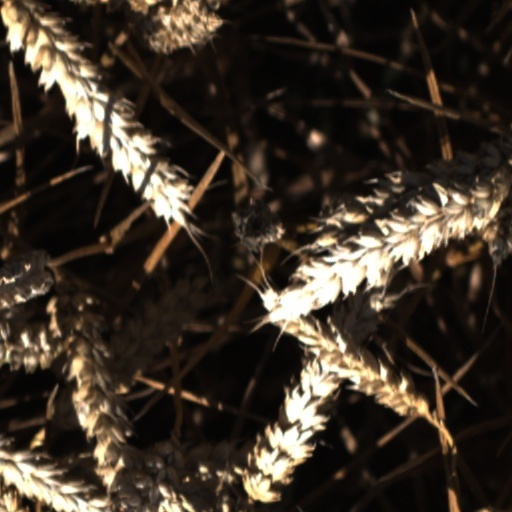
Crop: wheat